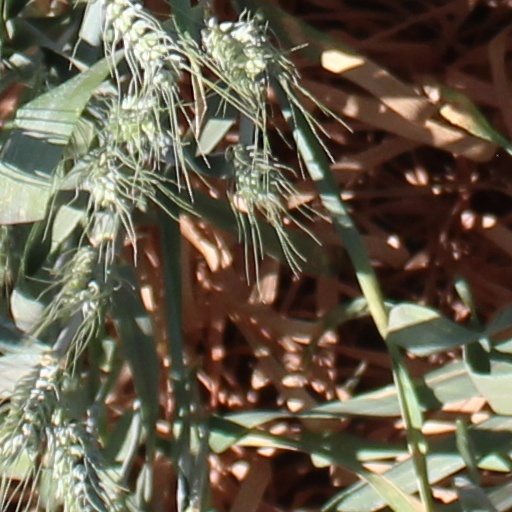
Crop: wheat